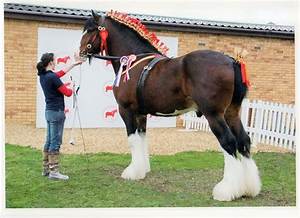
Label: cavallo